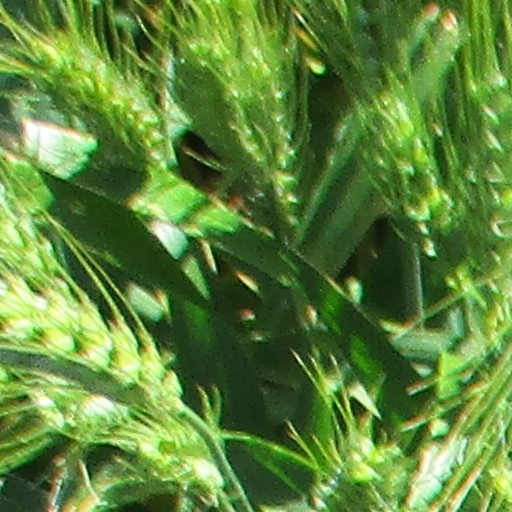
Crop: wheat